Privia

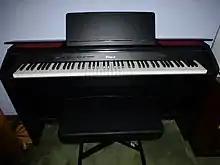
Privia PX-850 (2012)

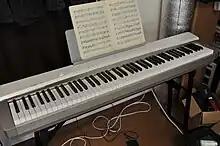
Privia PX-130 (2009)

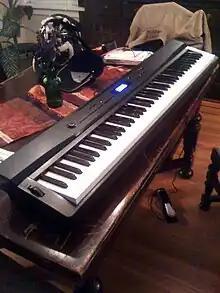
Privia PX-330 (2009)

The MXi sound engine was later used for Casio's latest MZ-X series of keyboard/synthesizer hybrid instrument, introduced in early 2016